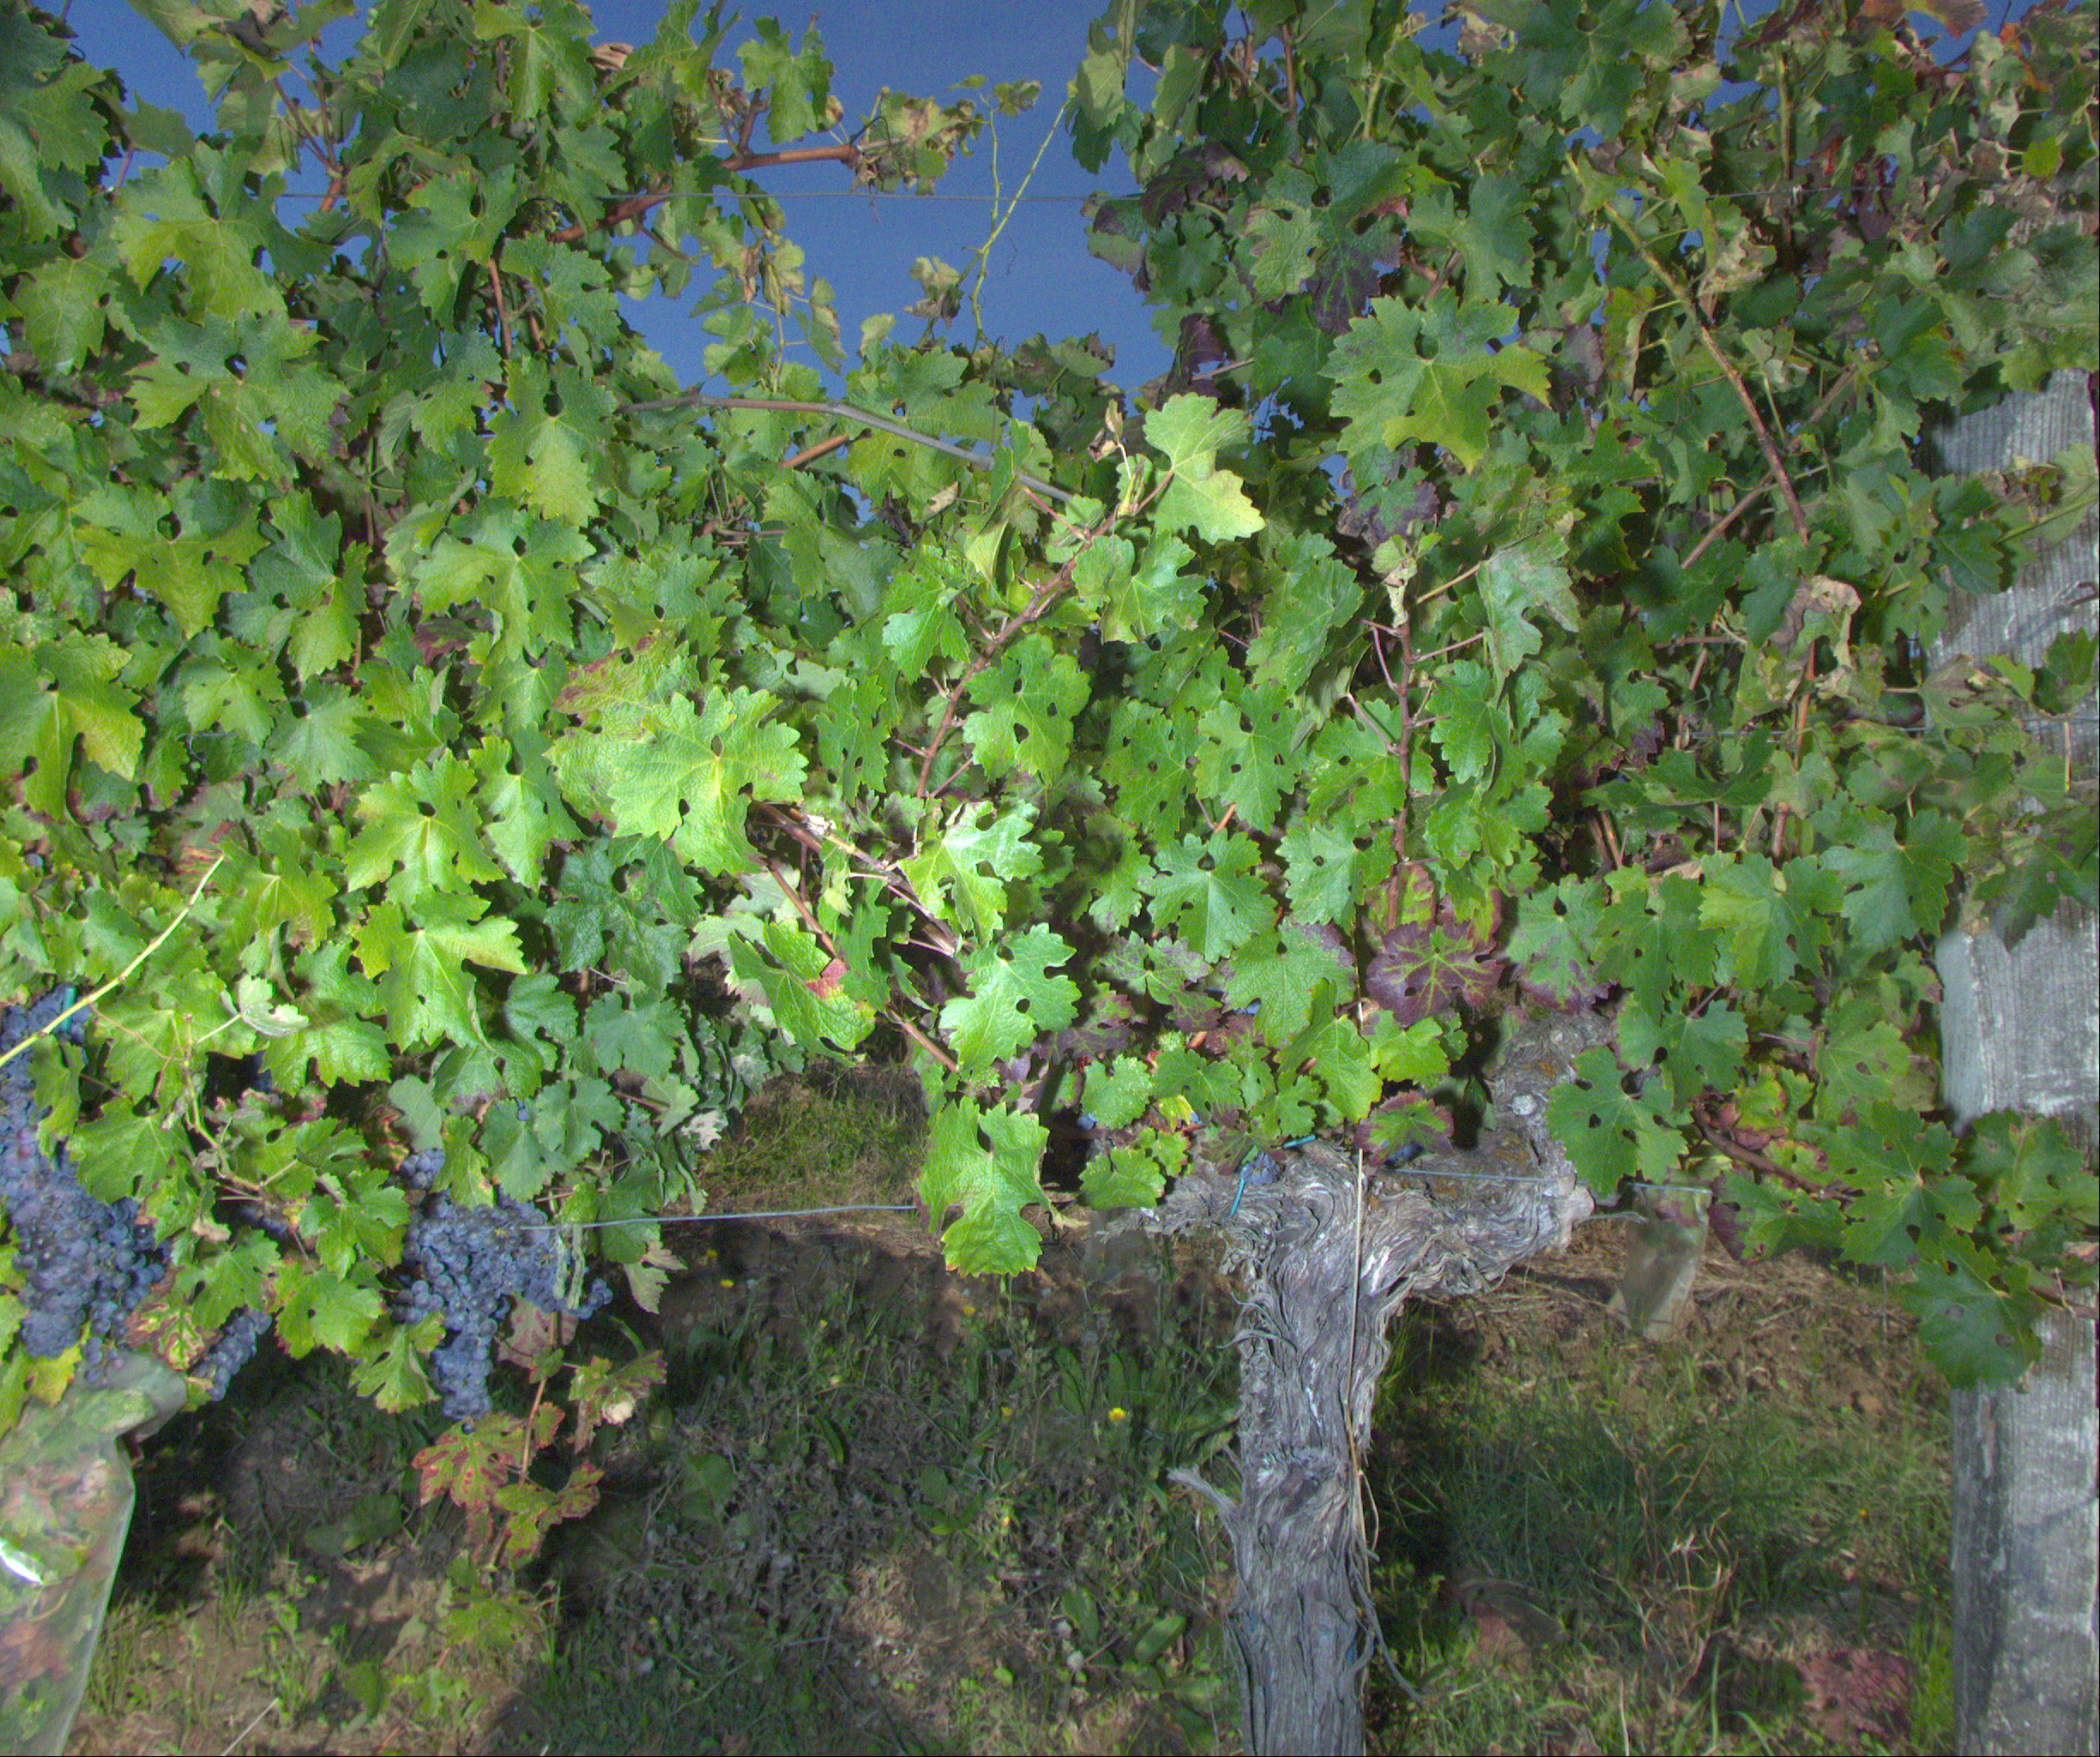
Grape variety: cabernet-sauvignon
Disease: confounding disease (conf)